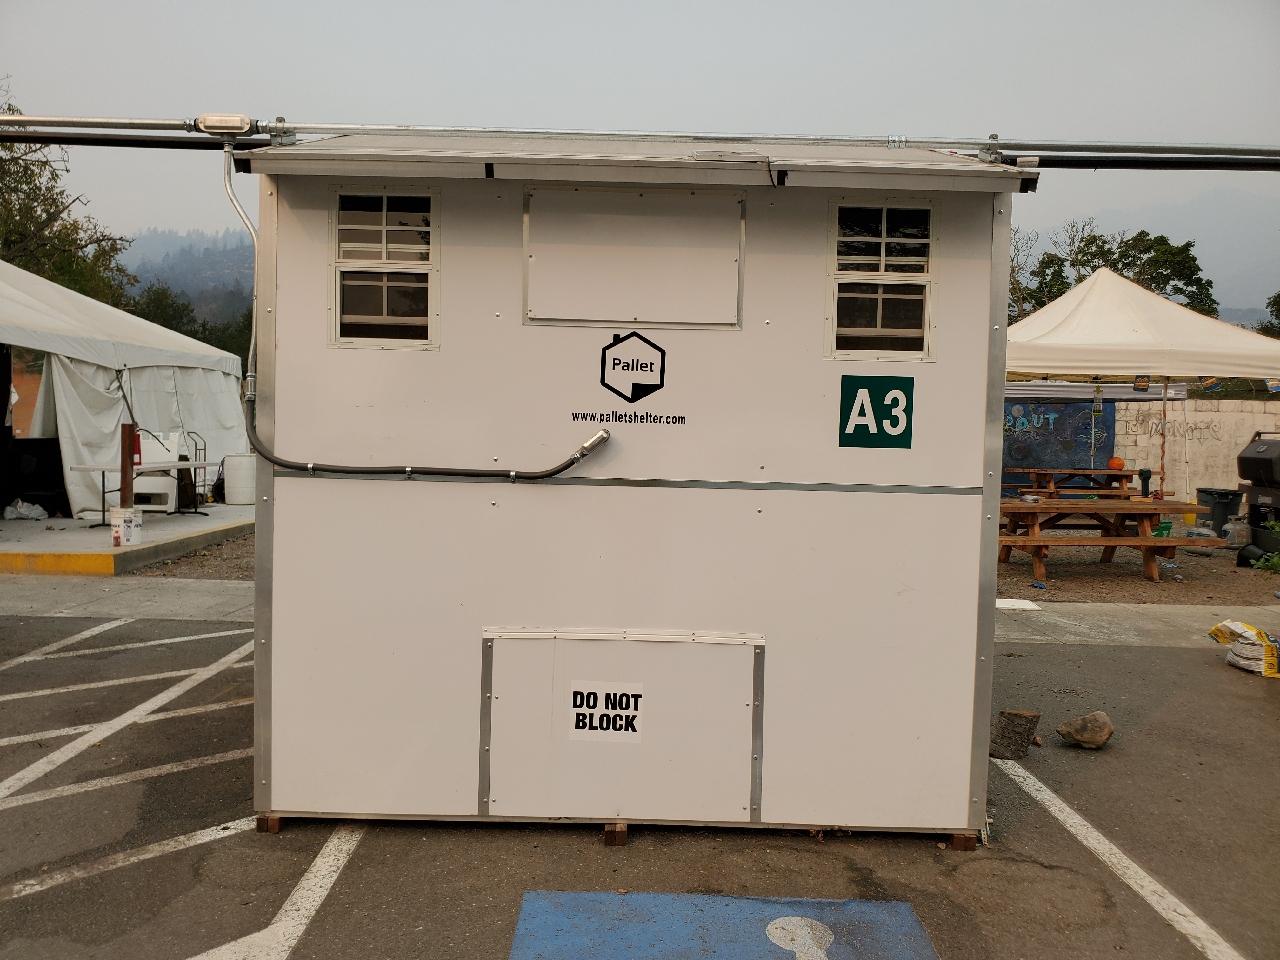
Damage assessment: no_damage